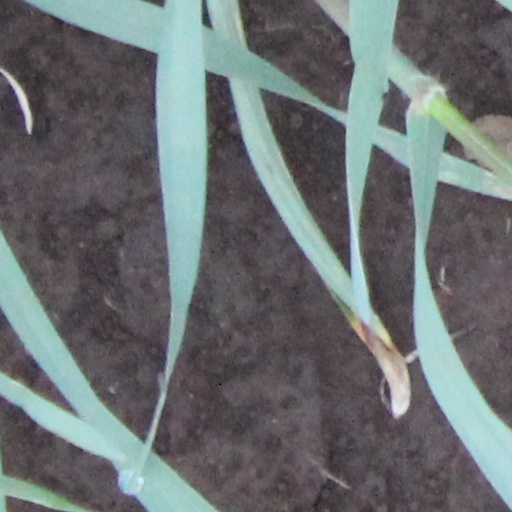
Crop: wheat